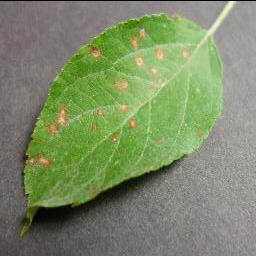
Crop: apple
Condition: cedar_rust